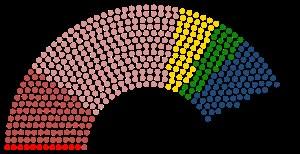
Cet article présente la composition de l'Assemblée nationale française par législature.